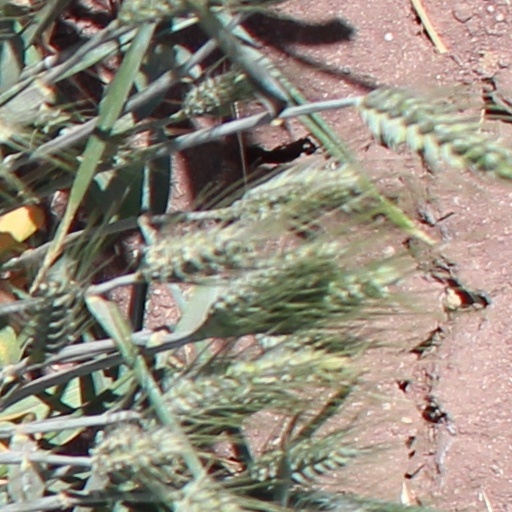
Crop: wheat